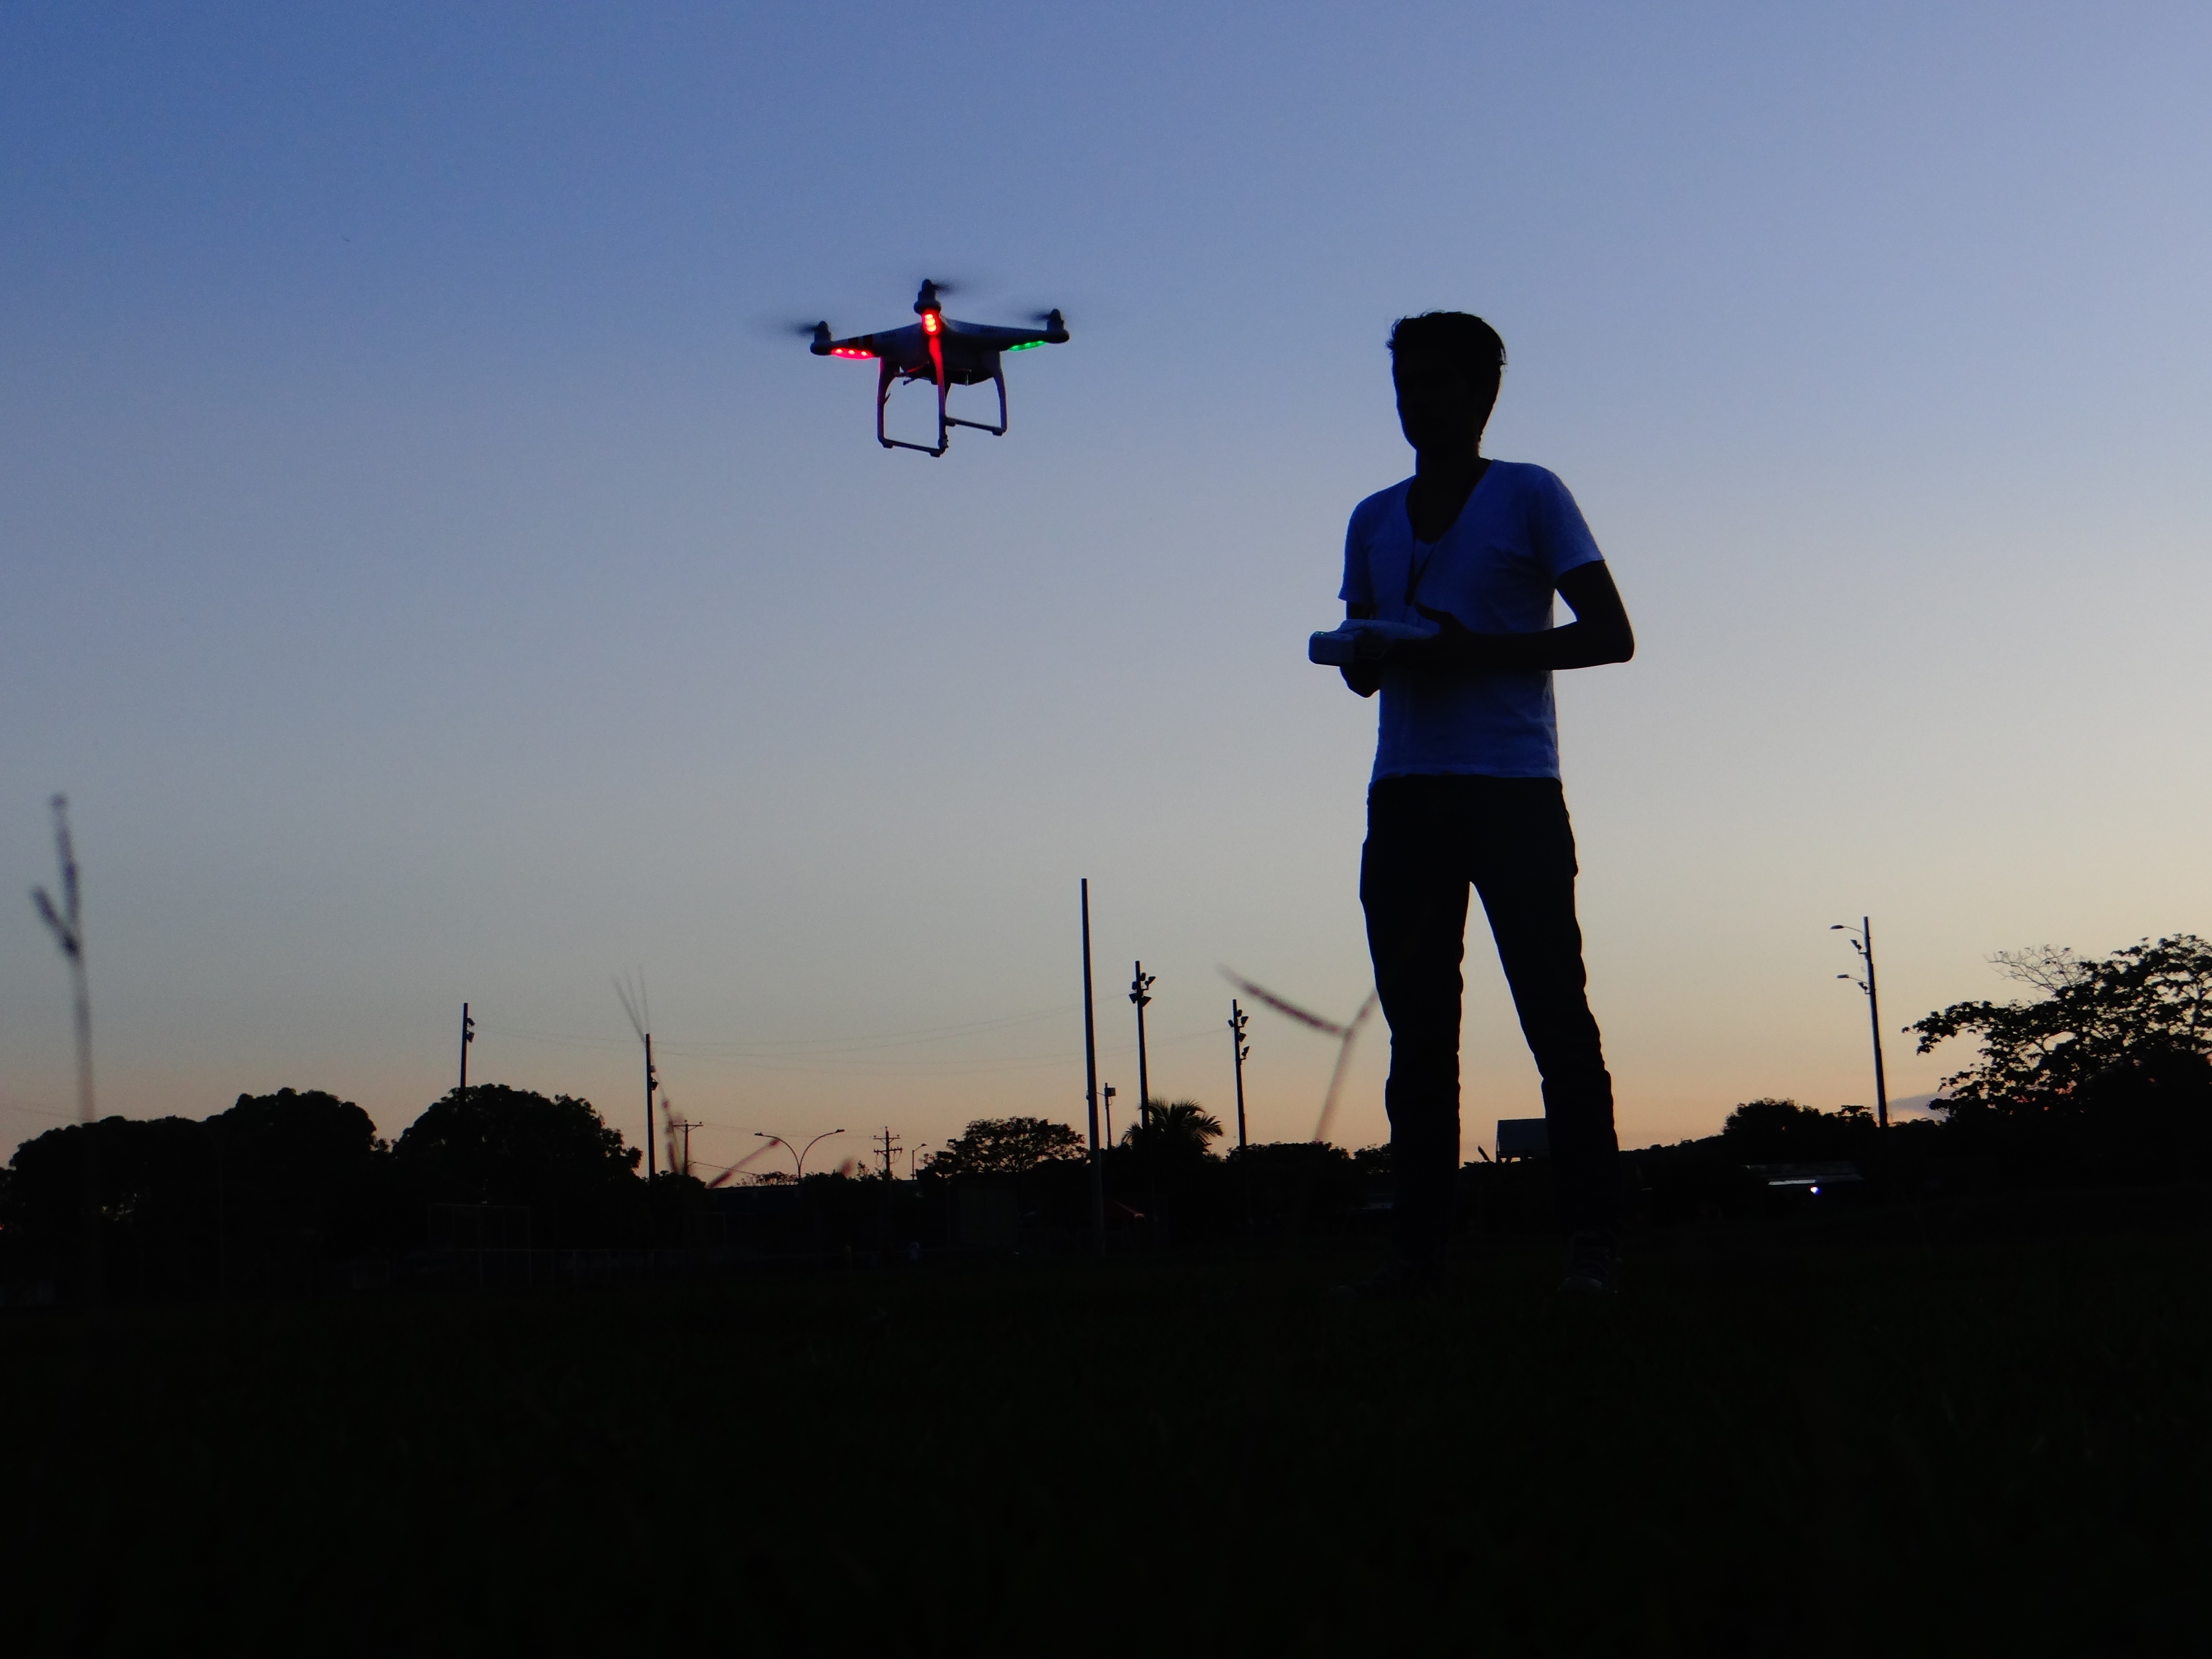
sea, horizon, silhouette, sky, sunrise, sunset, morning, wind, dusk, evening, tower, flight, toy, atmosphere of earth